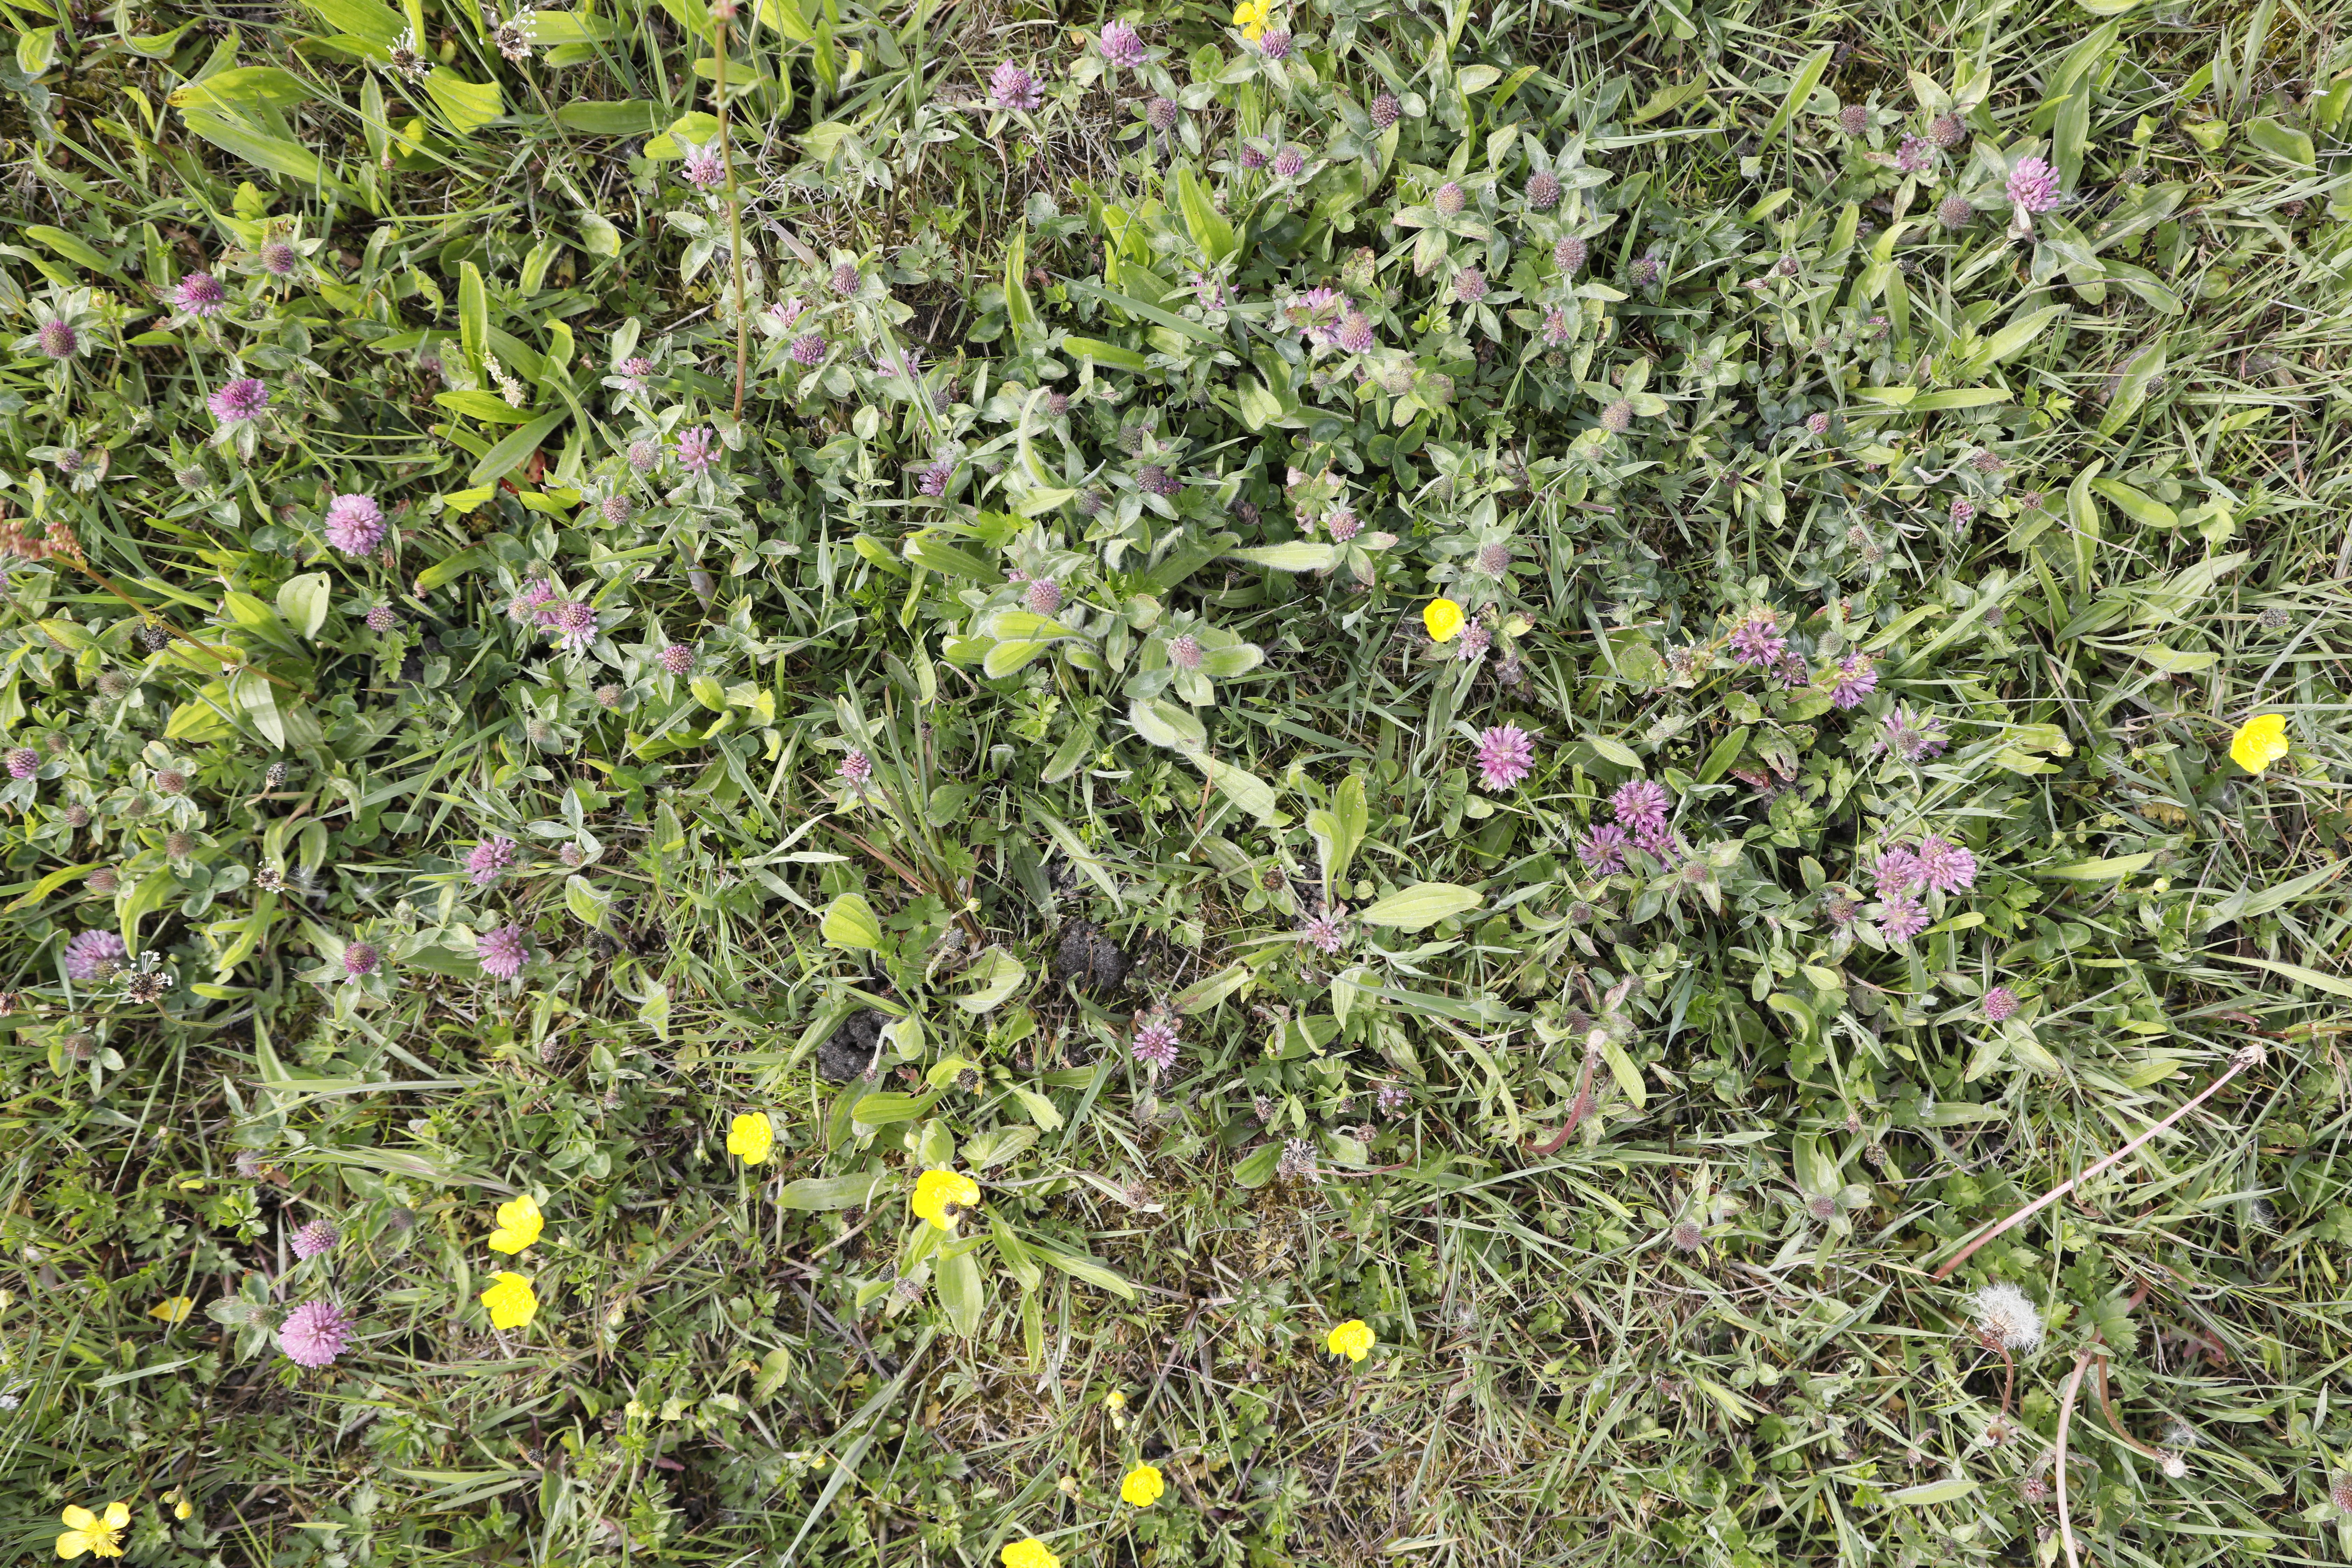
Plant species: Trifolium pratense, Plantago lanceolata, Buttercup * (aggregate)